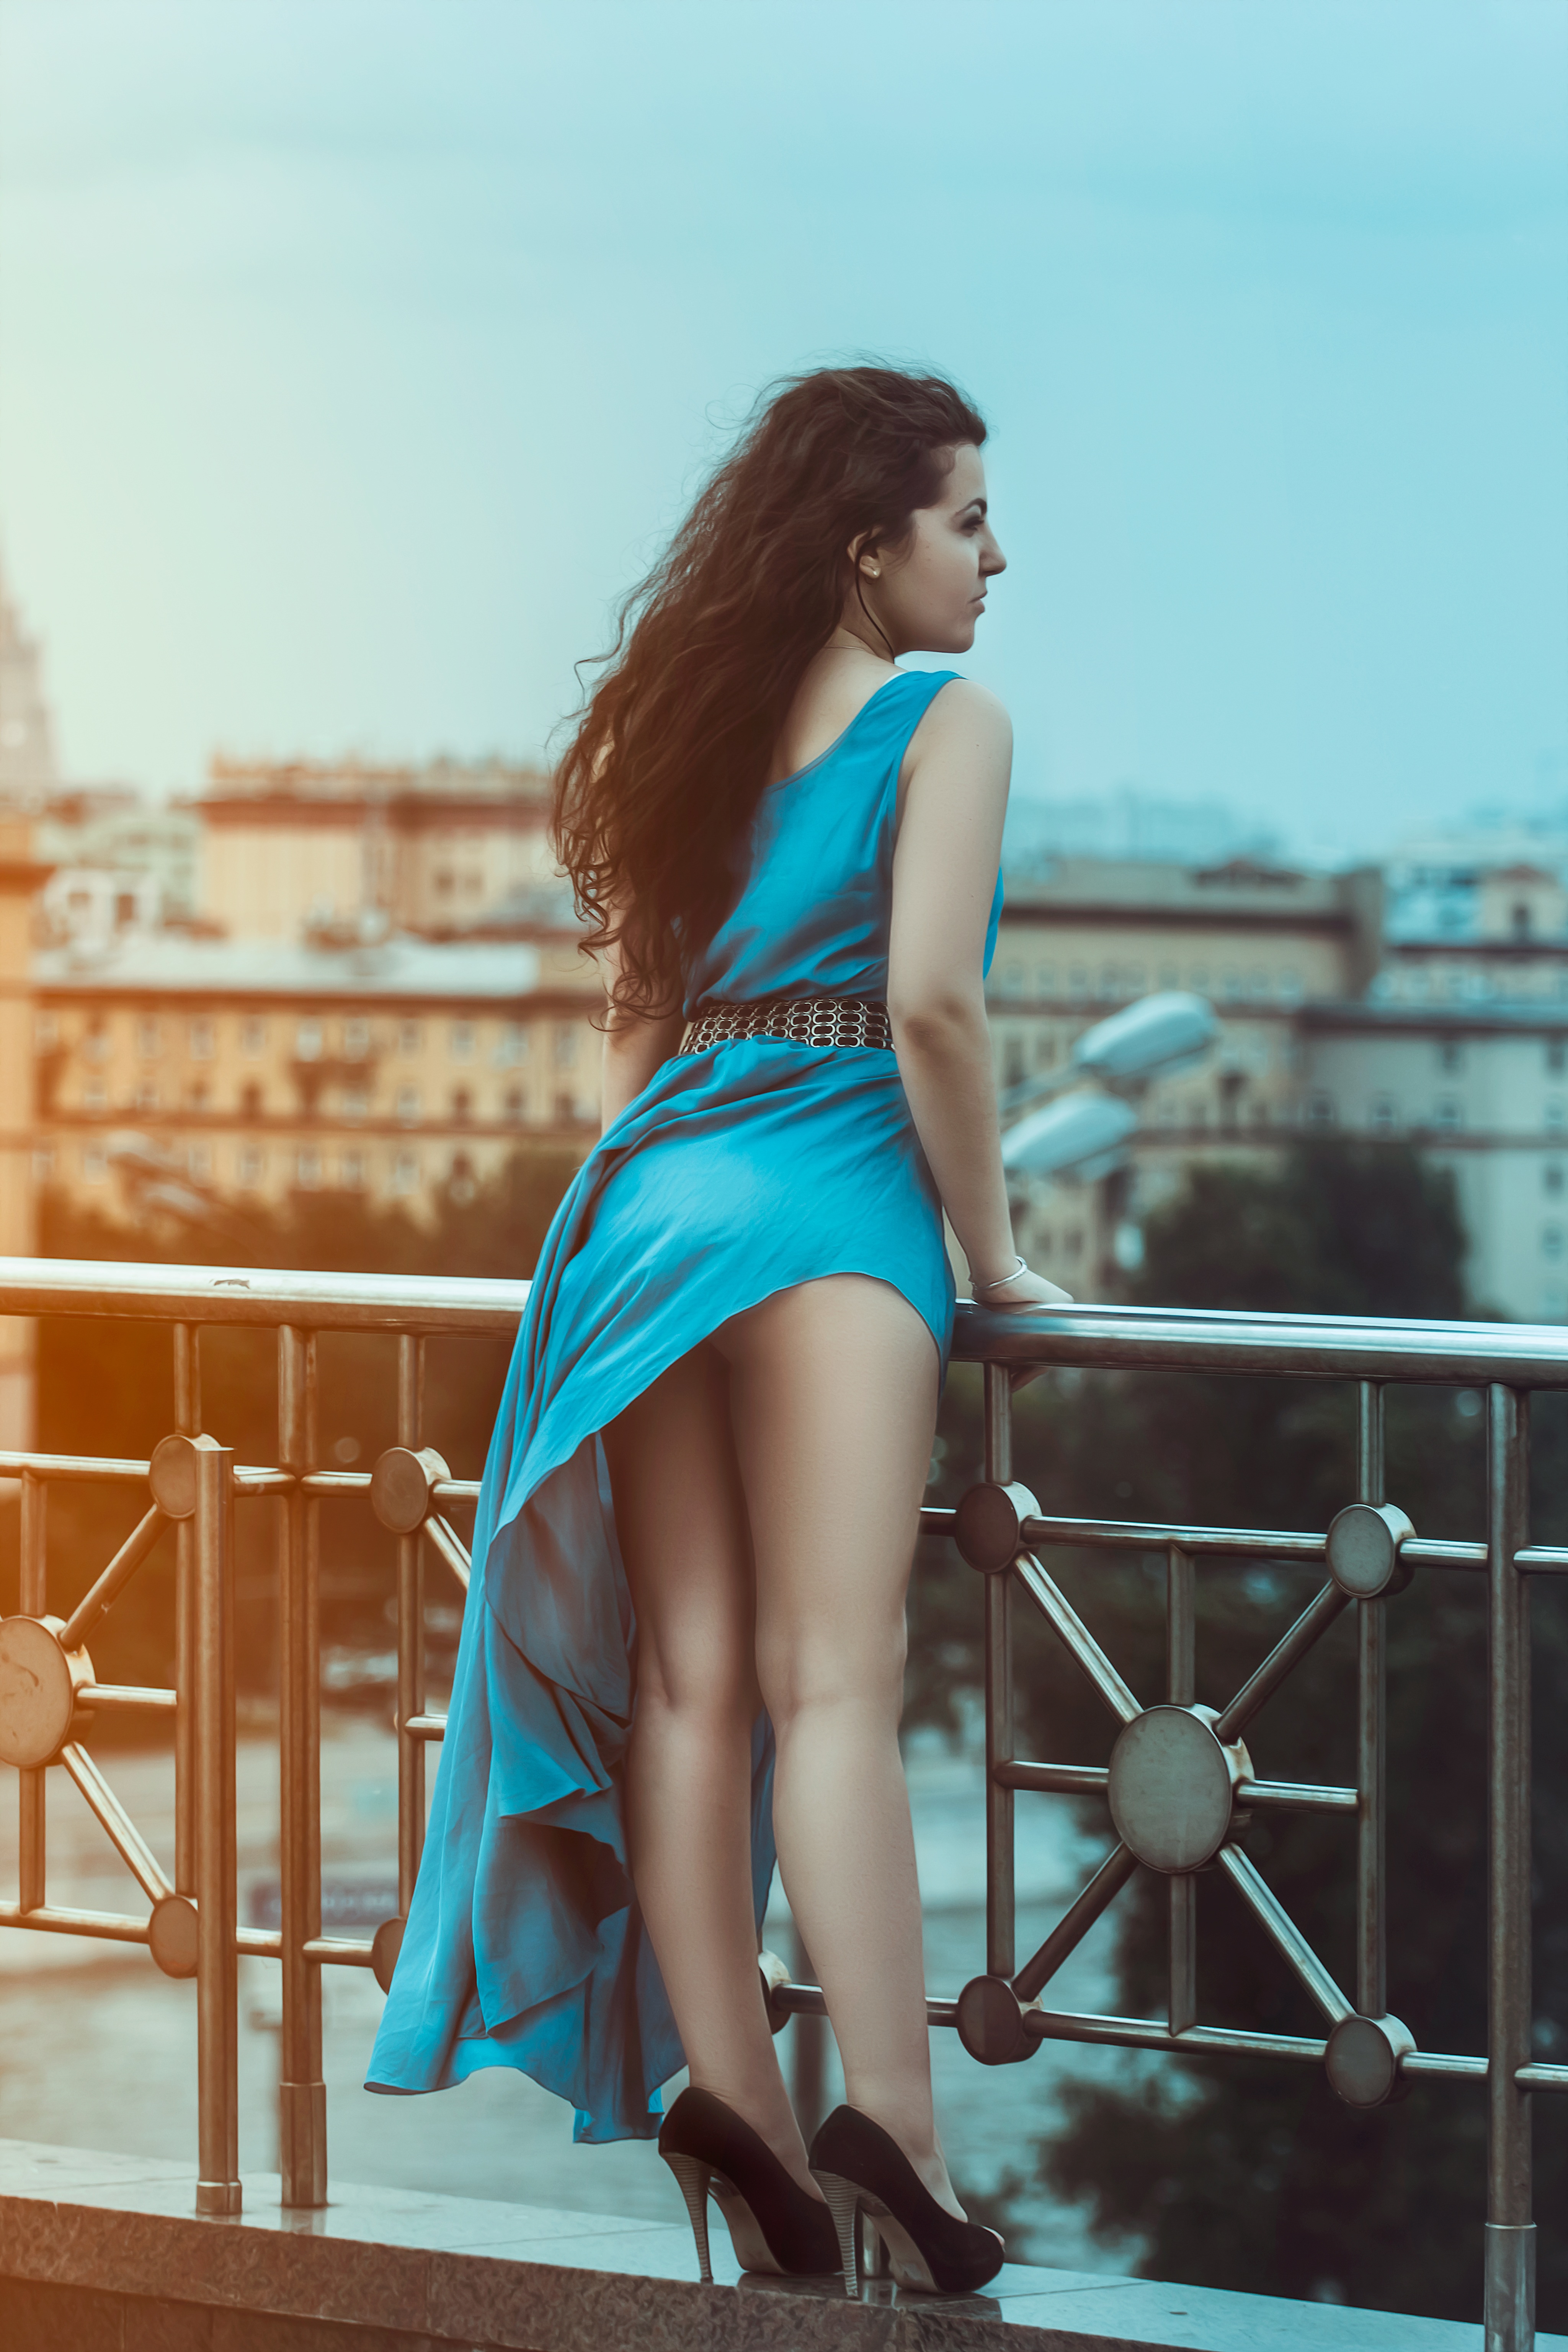
people, girl, woman, hair, leather, photography, view, dry, female, leg, model, spring, sitting, fashion, blue, clothing, lady, temptation, hairstyle, swimwear, long hair, human body, dress, hands, legs, thigh, photograph, beauty, sexy, style, pretty, naked, posture, photoshoot, emotions, cosmetics, erotic, erotica, tempting, abdomen, photo shoot, human positions, art model, supermodel, girl in a long dress from the back